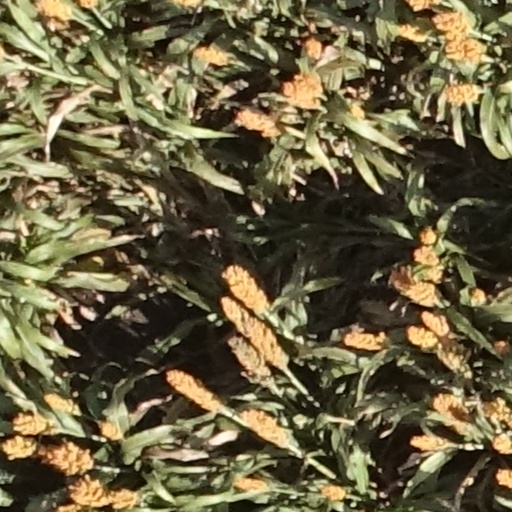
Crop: sorghum